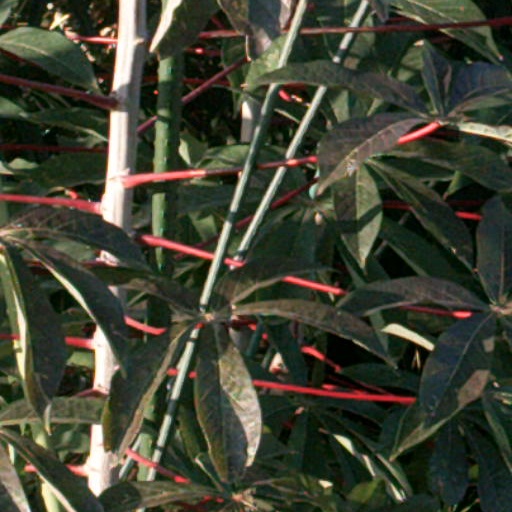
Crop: cassava